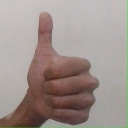
अक्षर: थ